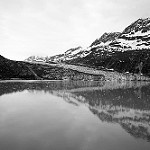
Label: B & W